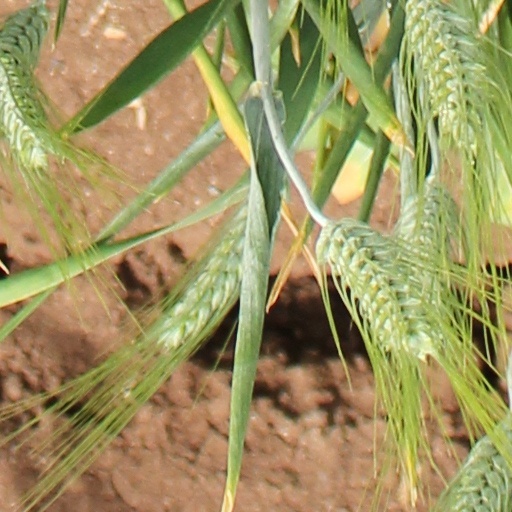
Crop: wheat